Oru Nadigai Natakam Parkiral

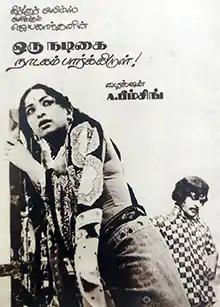
Poster

Oru Nadigai Natakam Parkiral is a 1978 Indian Tamil-language romance film directed by A. Bhimsingh and written by Jayakanthan. Based on Jayakanthan's 1971 novel of the same name, the film stars Srikanth and Lakshmi, with Y. G. P., Nagesh, Thengai Srinivasan, and Mahendran in supporting roles. It revolves around a couple whose marriage is threatened by their differing views on life and people.